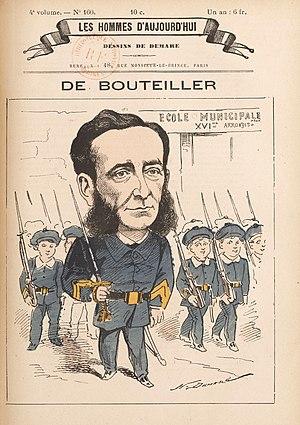
Les Hommes d'aujourd'hui est une revue à intention littéraire et satirique, fondée par l'écrivain et journaliste Félicien Champsaur et le dessinateur André Gill en 1878. Reprise par Léon Vanier en 1885, elle disparaît en 1899.
Le bataillon scolaire est une institution organisée dans le cadre de l'école publique en France à partir de 1882. Elle a pour but d'initier les élèves dès le jeune âge à la pratique militaire.
Jean-Jacques-Charles-François-Hervé de Bouteiller, est un militaire, publiciste et homme politique français.